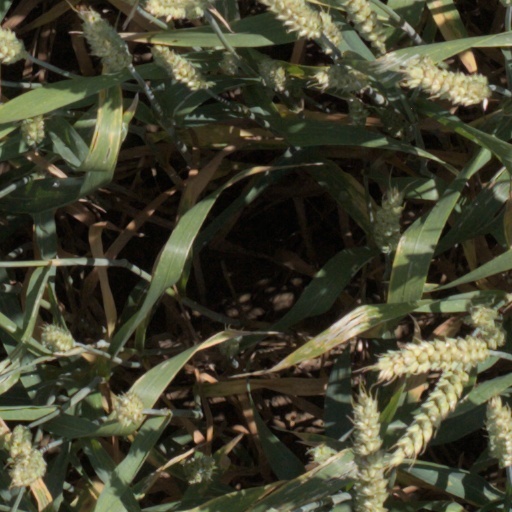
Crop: wheat